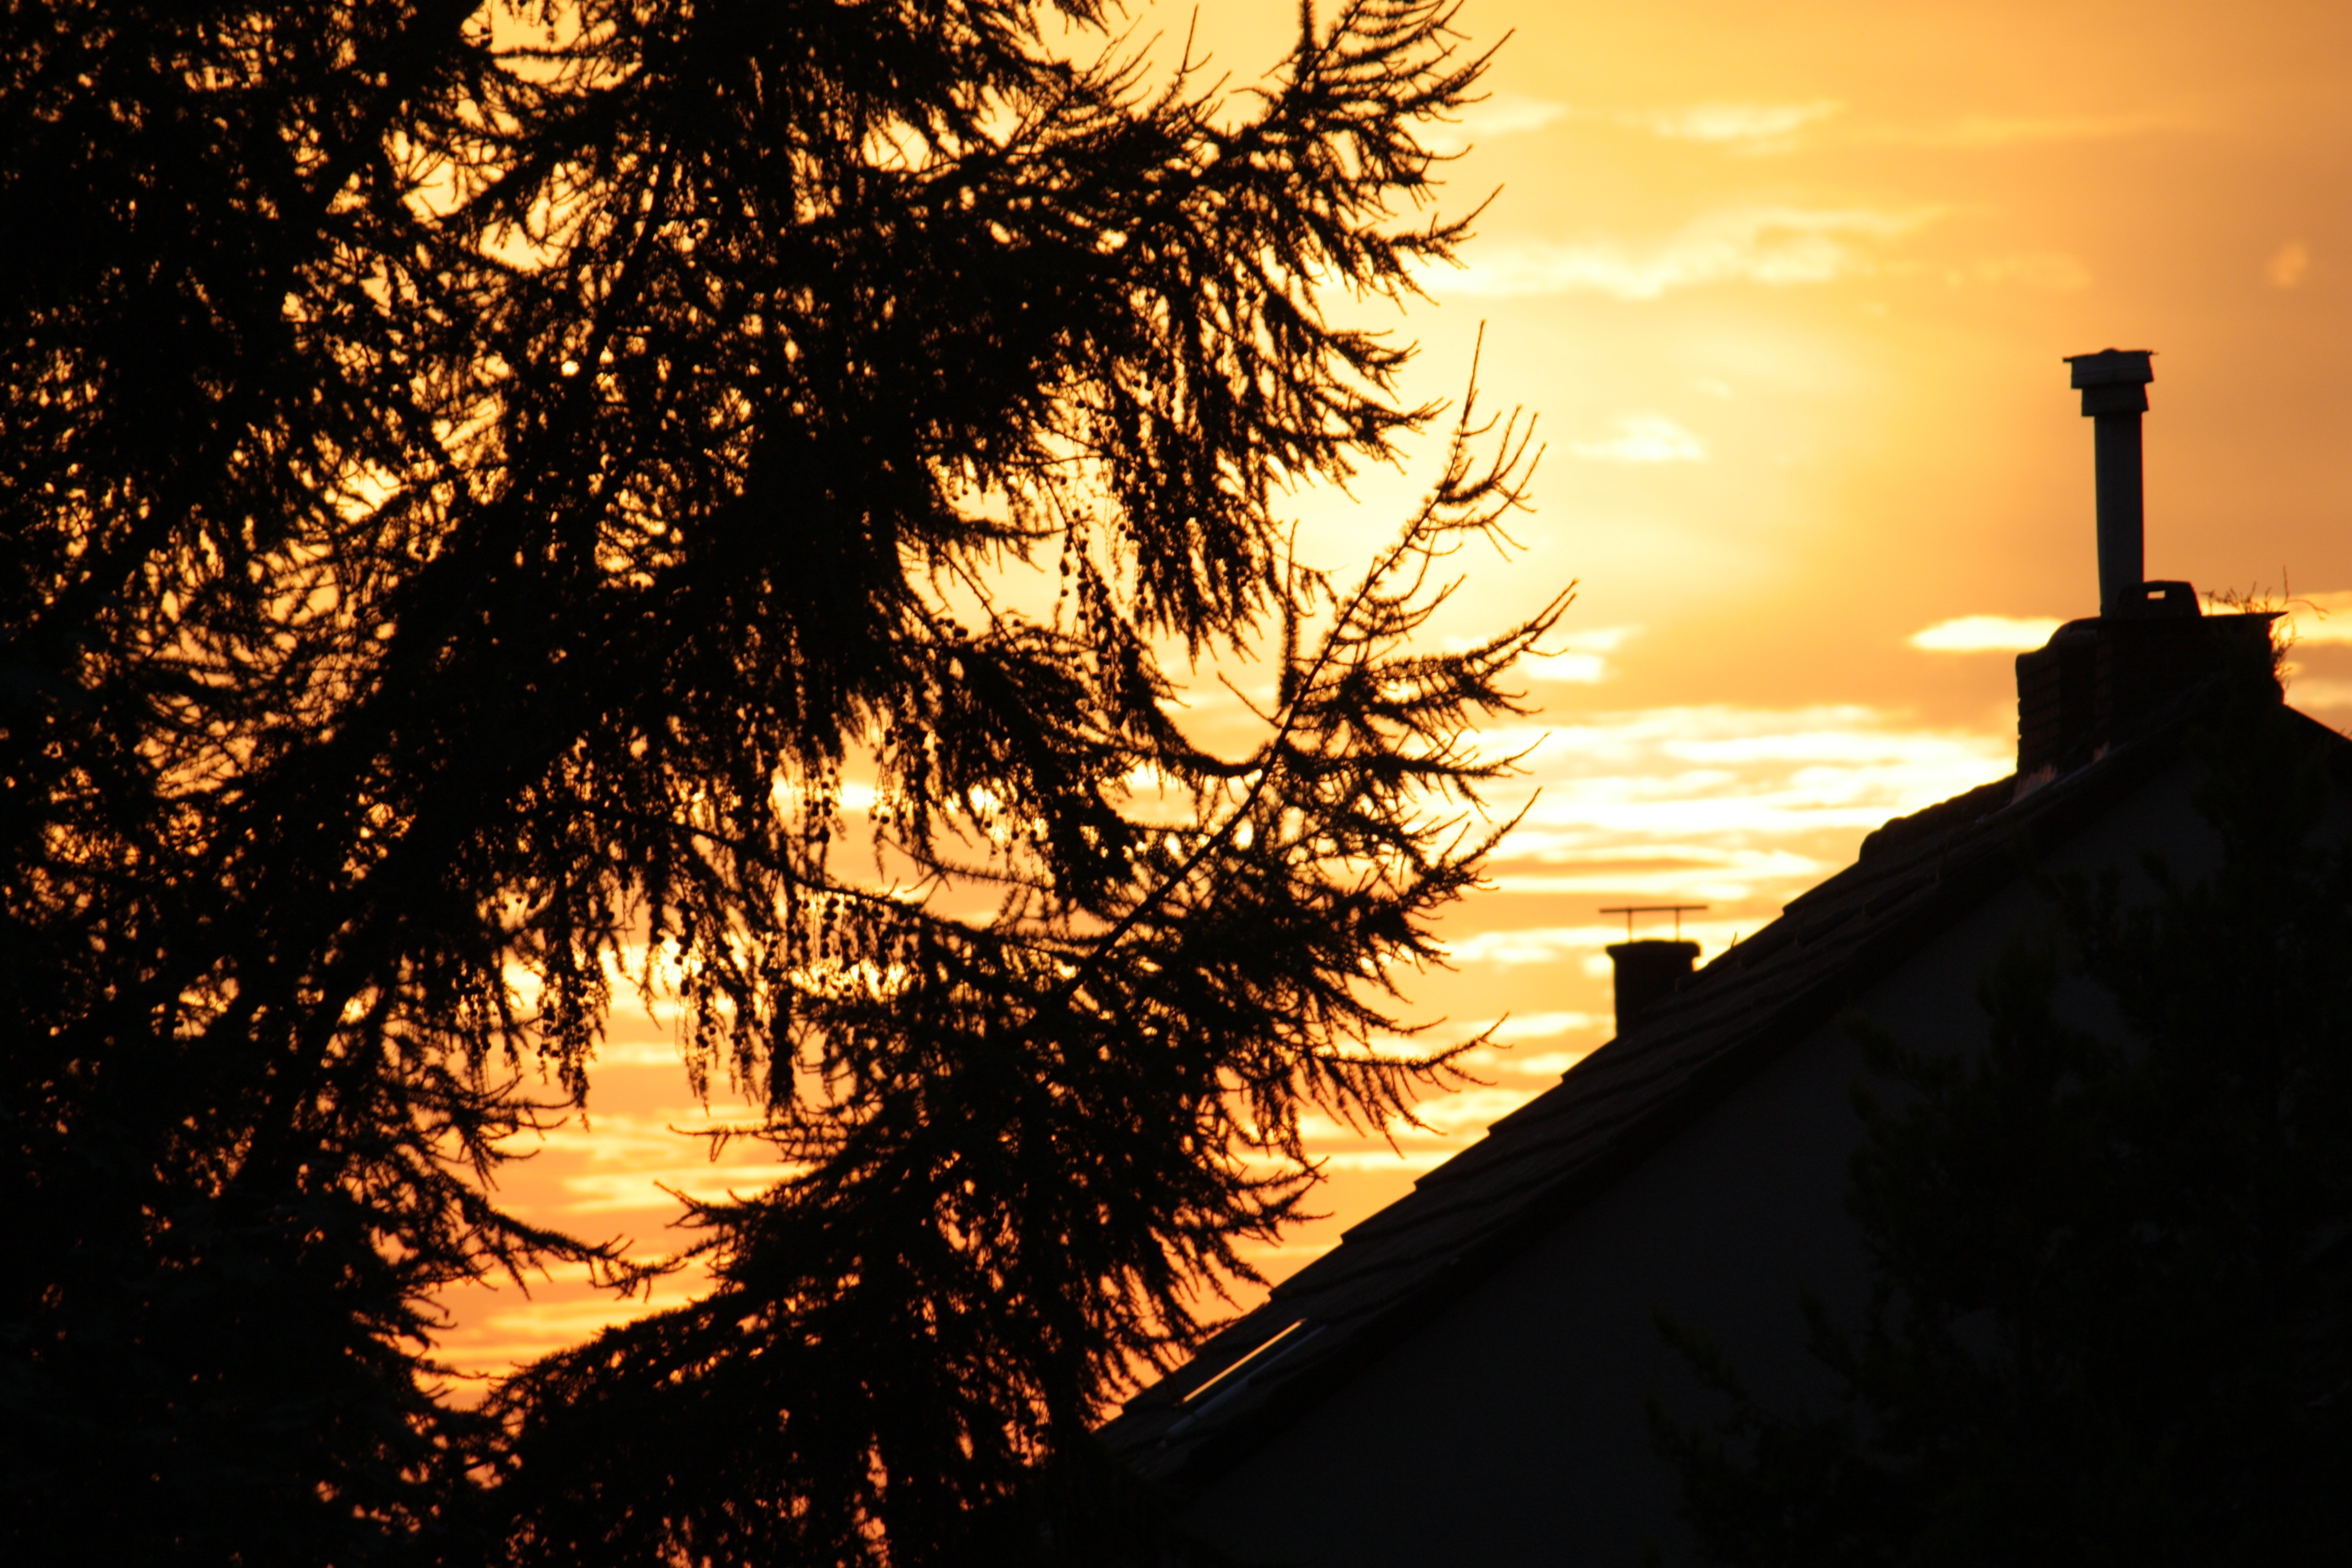
tree, silhouette, light, sky, sun, sunrise, sunset, night, sunlight, morning, roof, dawn, dusk, evening, orange, reflection, darkness, abendstimmung, recklinghausen